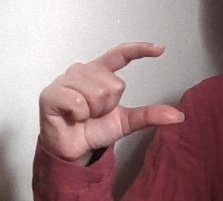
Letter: dal